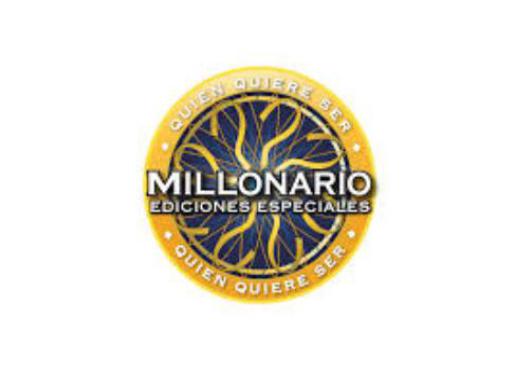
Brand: millonario
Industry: Others